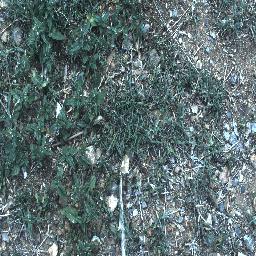
Label: negative